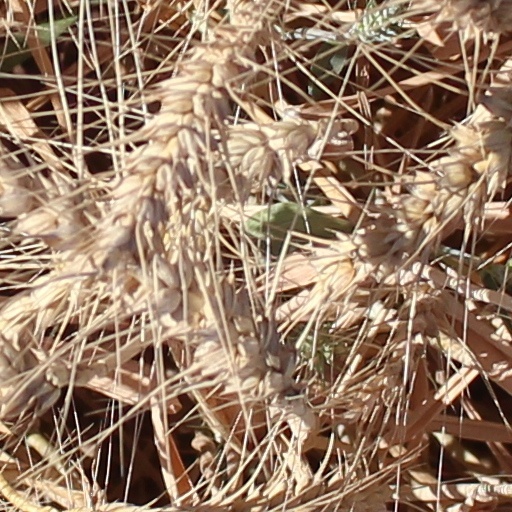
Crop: wheat